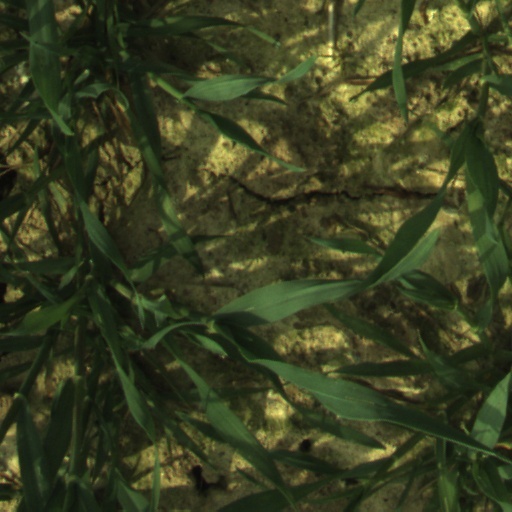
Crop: wheat